Hornell, New York

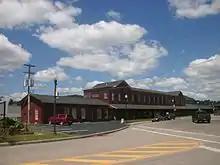
The Hornell Erie Depot Museum, photographed in July 2013

For the next hundred years Hornell enjoyed prosperity, with its steam engine shop doing the repairs for the entire Erie line. The most important point in town was the train station, which survives and since 2005 houses the Hornell Erie Depot Museum. Next to it were the police station and fire department, at the beginning of Broadway, a wide street with stores, a luncheonette, and the Steuben and Majestic Theaters. Heading south, Broadway ended at Canisteo Street just before it passed under the tracks, a route served for some decades by the Hornell Traction Company. The underpass was closed, save for a pedestrian passage, when the Route 36 arterial was built.